Pia Pensaari

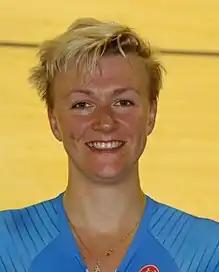
Pensaari at the 2017 UEC European Track Championships

Pia Pensaari (born 8 October 1983) is a Finnish track and road cyclist. She competed at the 2016 UEC European Track Championships in the 500 m time trial and individual pursuit events.